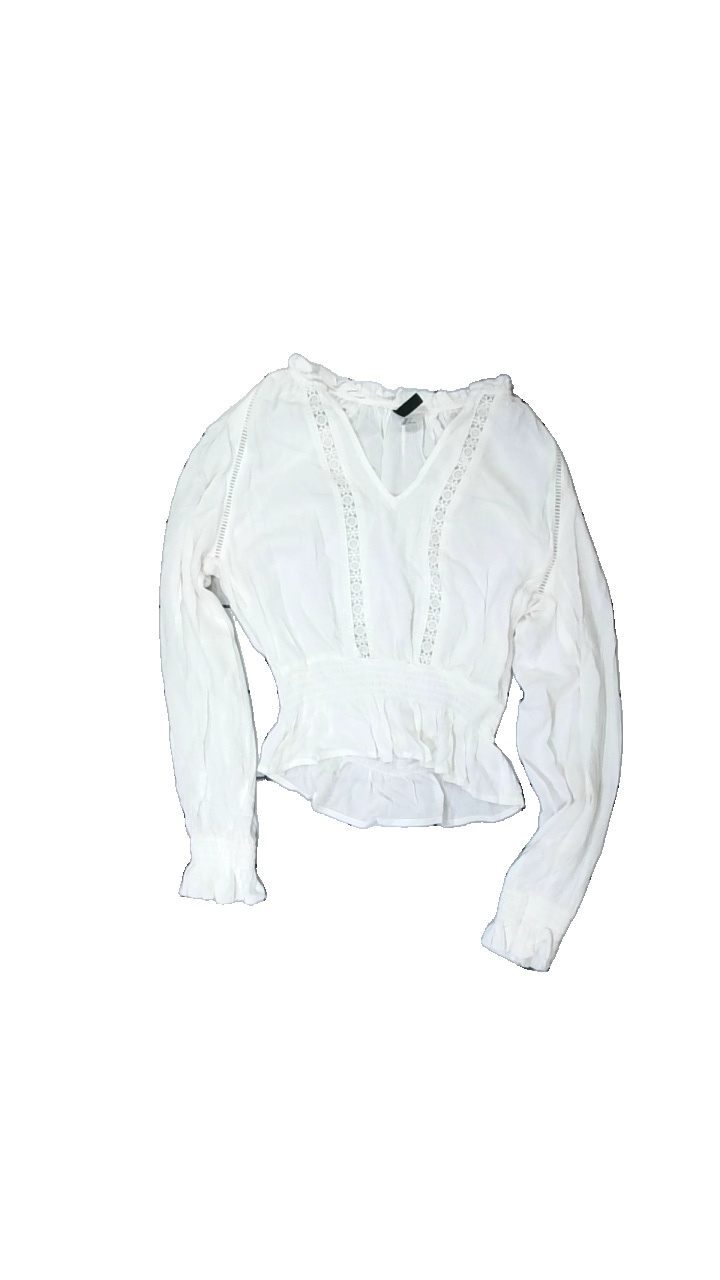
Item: Blouse (Ladies)
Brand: H&m
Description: vit blus med spets blommor fram, liten fläck
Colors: White
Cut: Regular
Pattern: Lace
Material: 100% viscose
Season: All
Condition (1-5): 4
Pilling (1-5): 5
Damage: fläck
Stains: Minor
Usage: Reuse
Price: <50